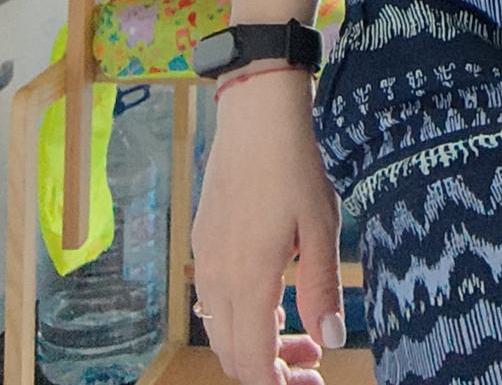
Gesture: no_gesture